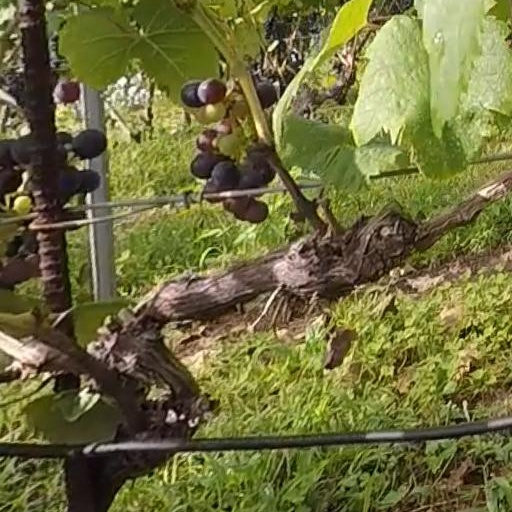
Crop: grape